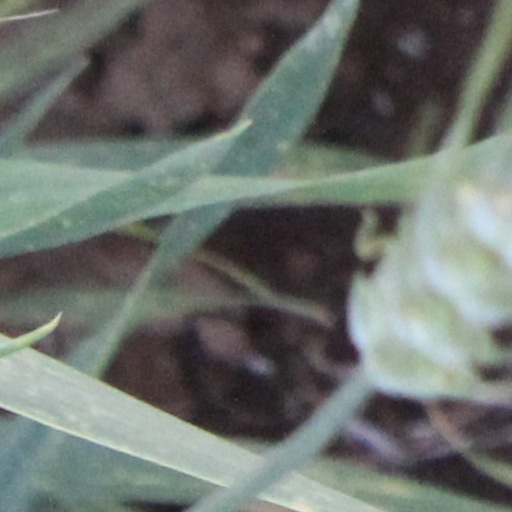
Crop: wheat